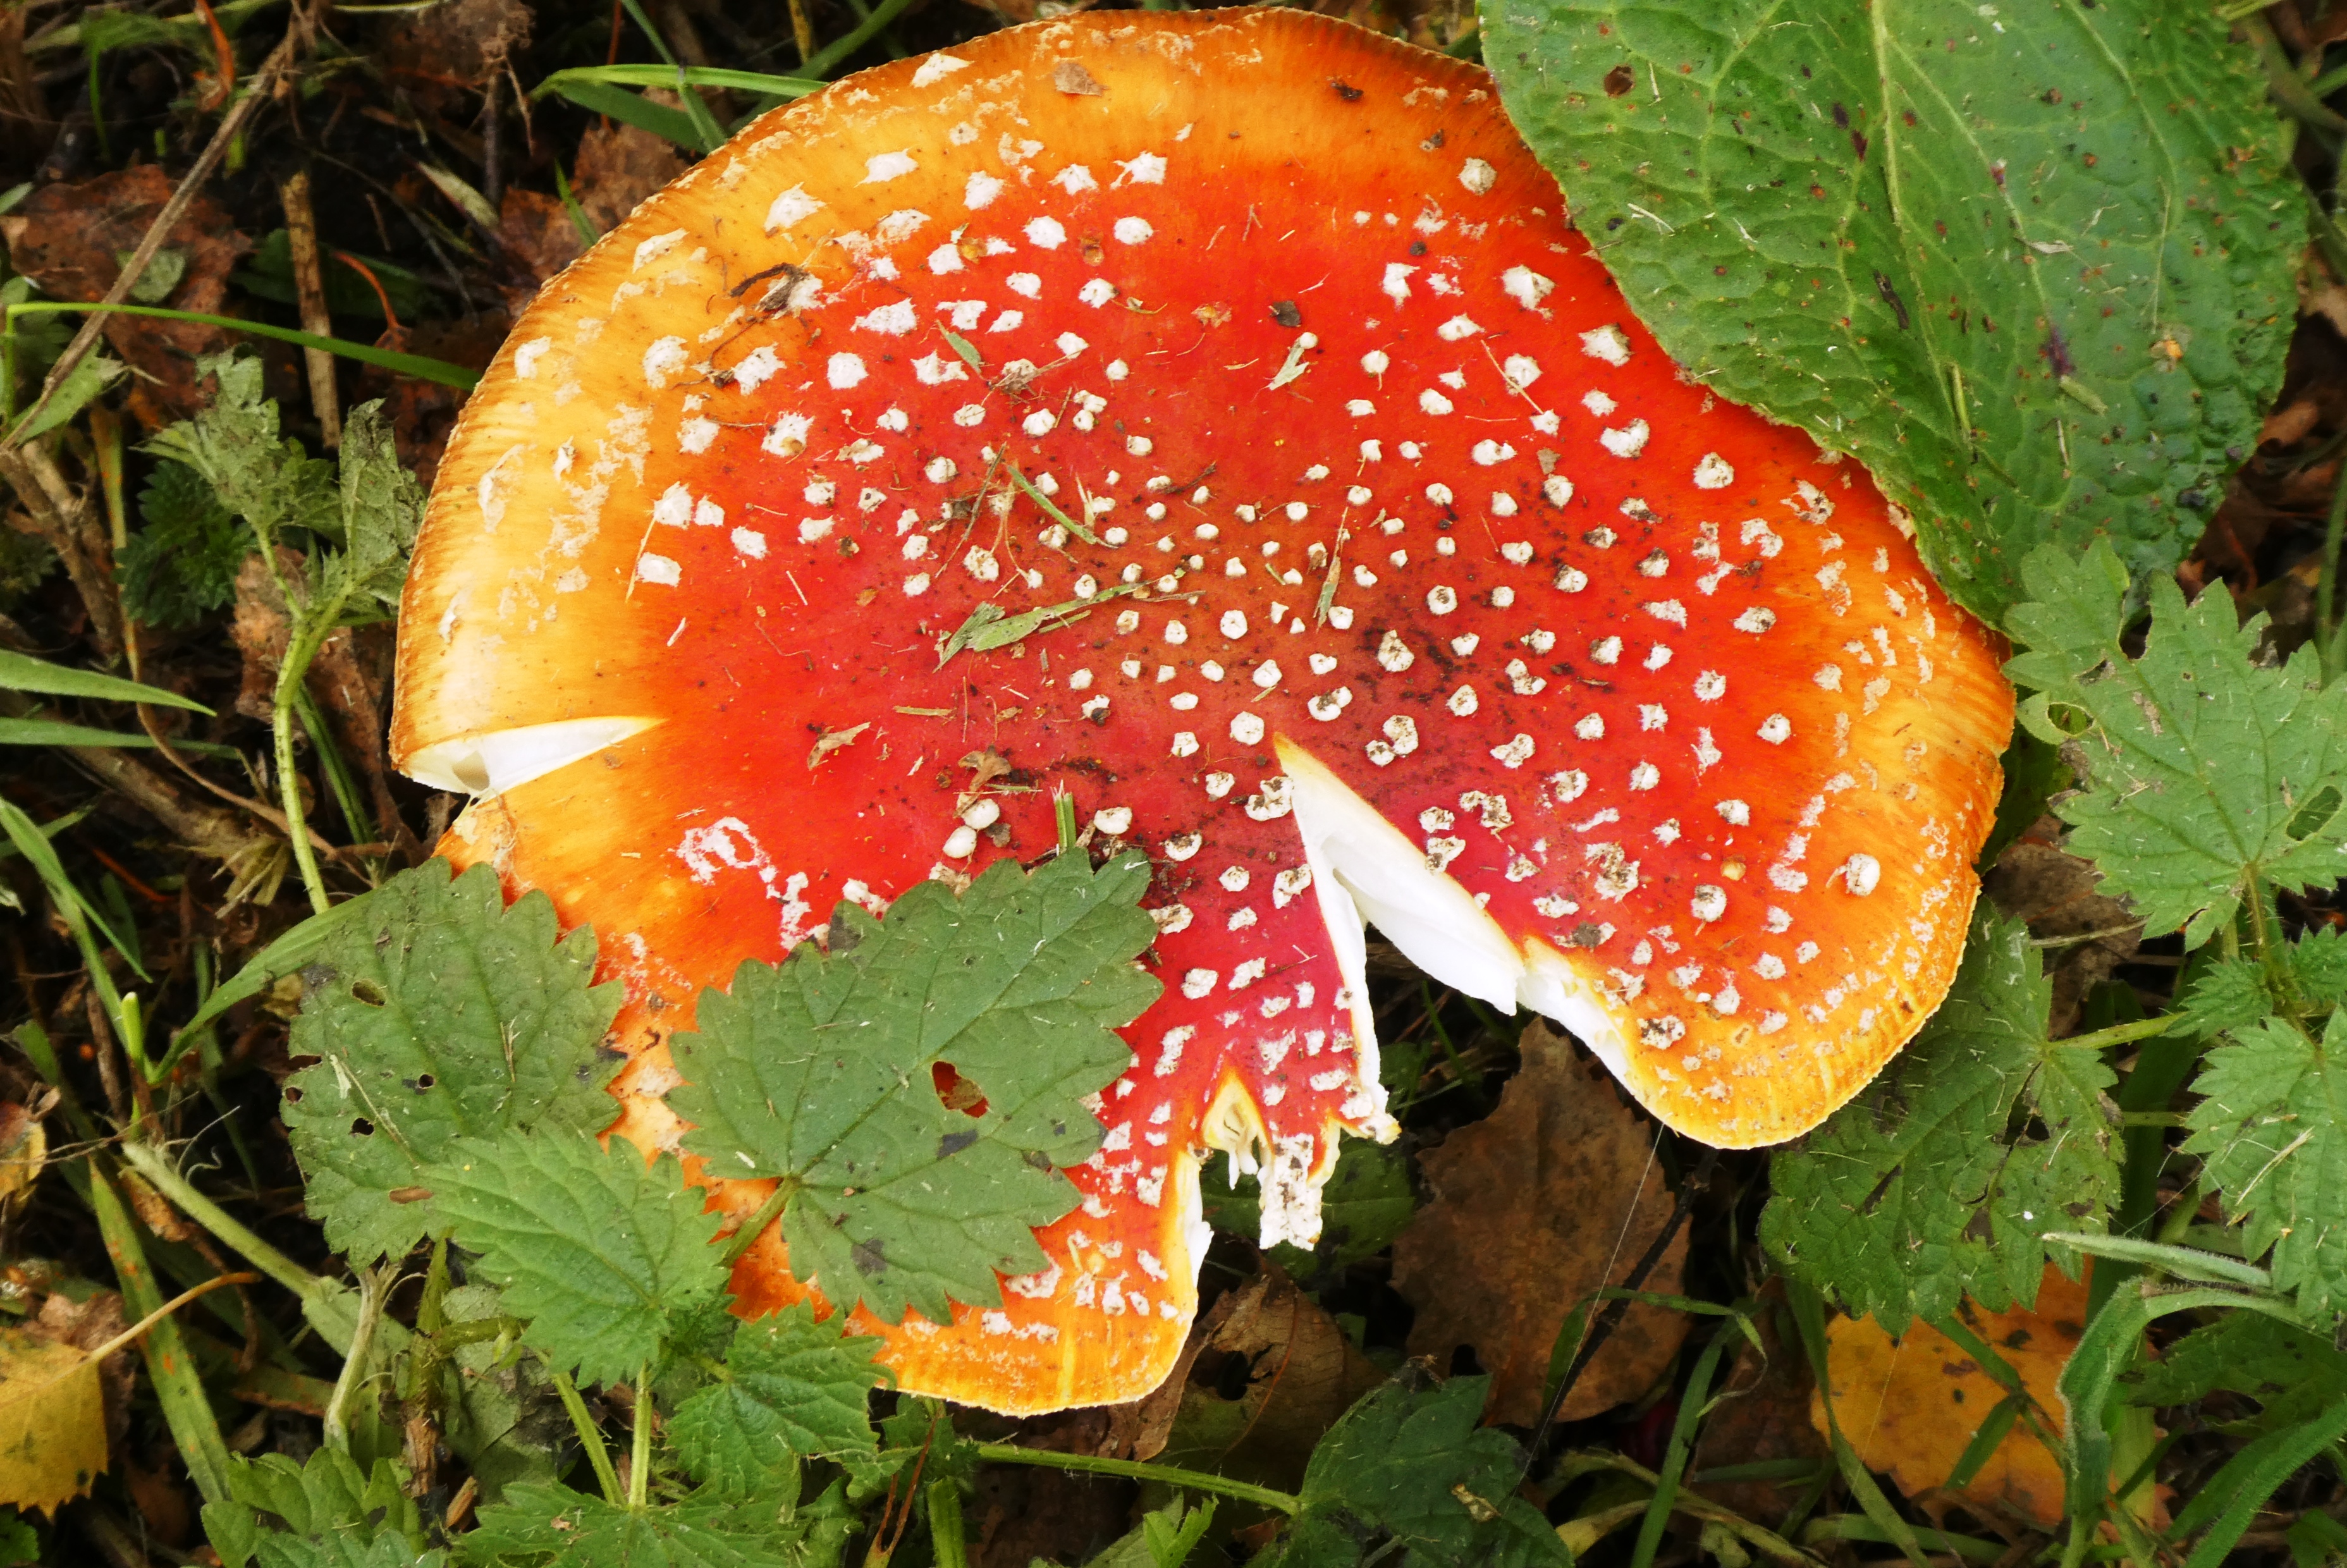
mushroom, fly agaric, autumn, forest, nature, poison, red, toxic, forest floor, mode, season, fungus, agaric, agaricomycetes, agaricaceae, medicinal mushroom, edible mushroom, agaricus, leaf, flora, bolete, penny bun, russula integra, organism, champignon mushroom